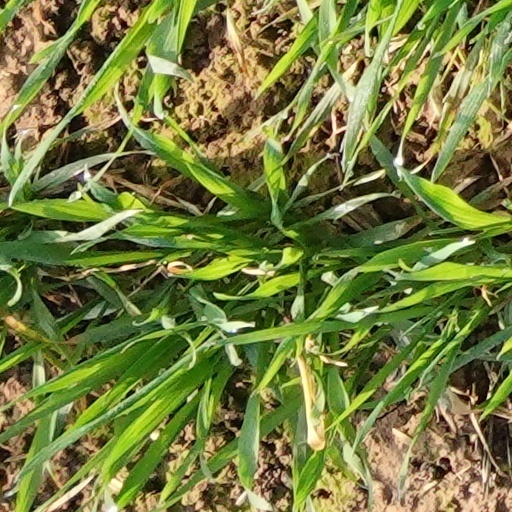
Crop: wheat